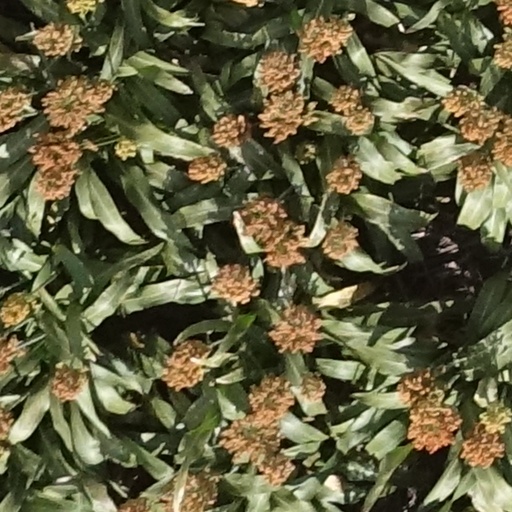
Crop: sorghum